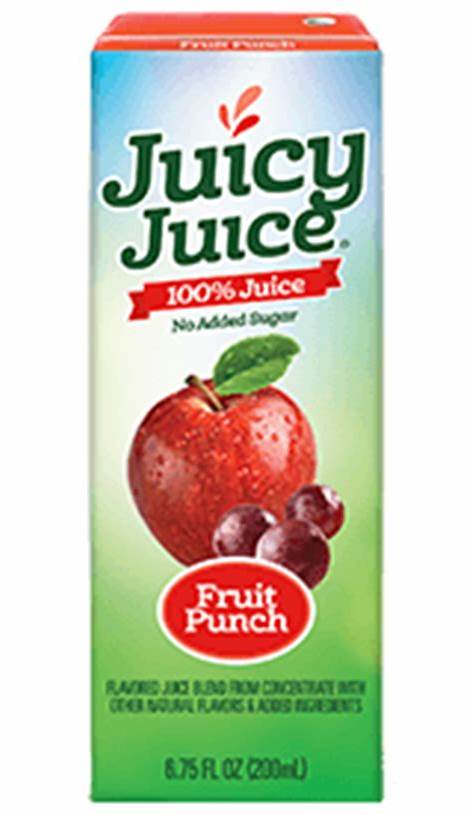
Waste category: cardboard